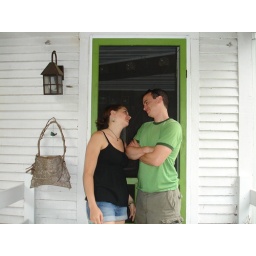
being cute in front of the cute house